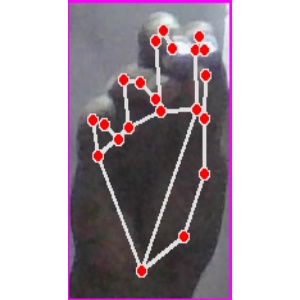
अक्षर: ङ